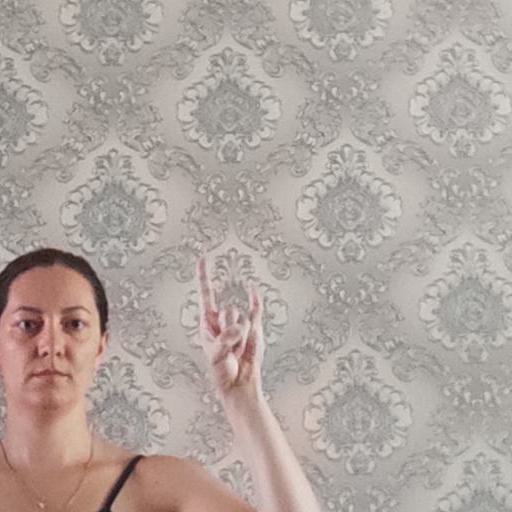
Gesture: rock